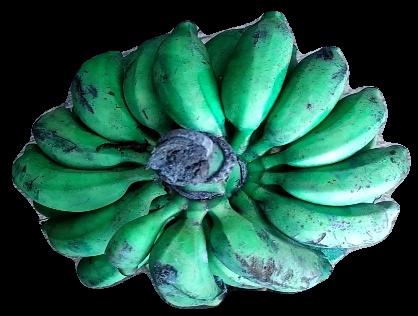
Variety: rasbale
Grade: grade3